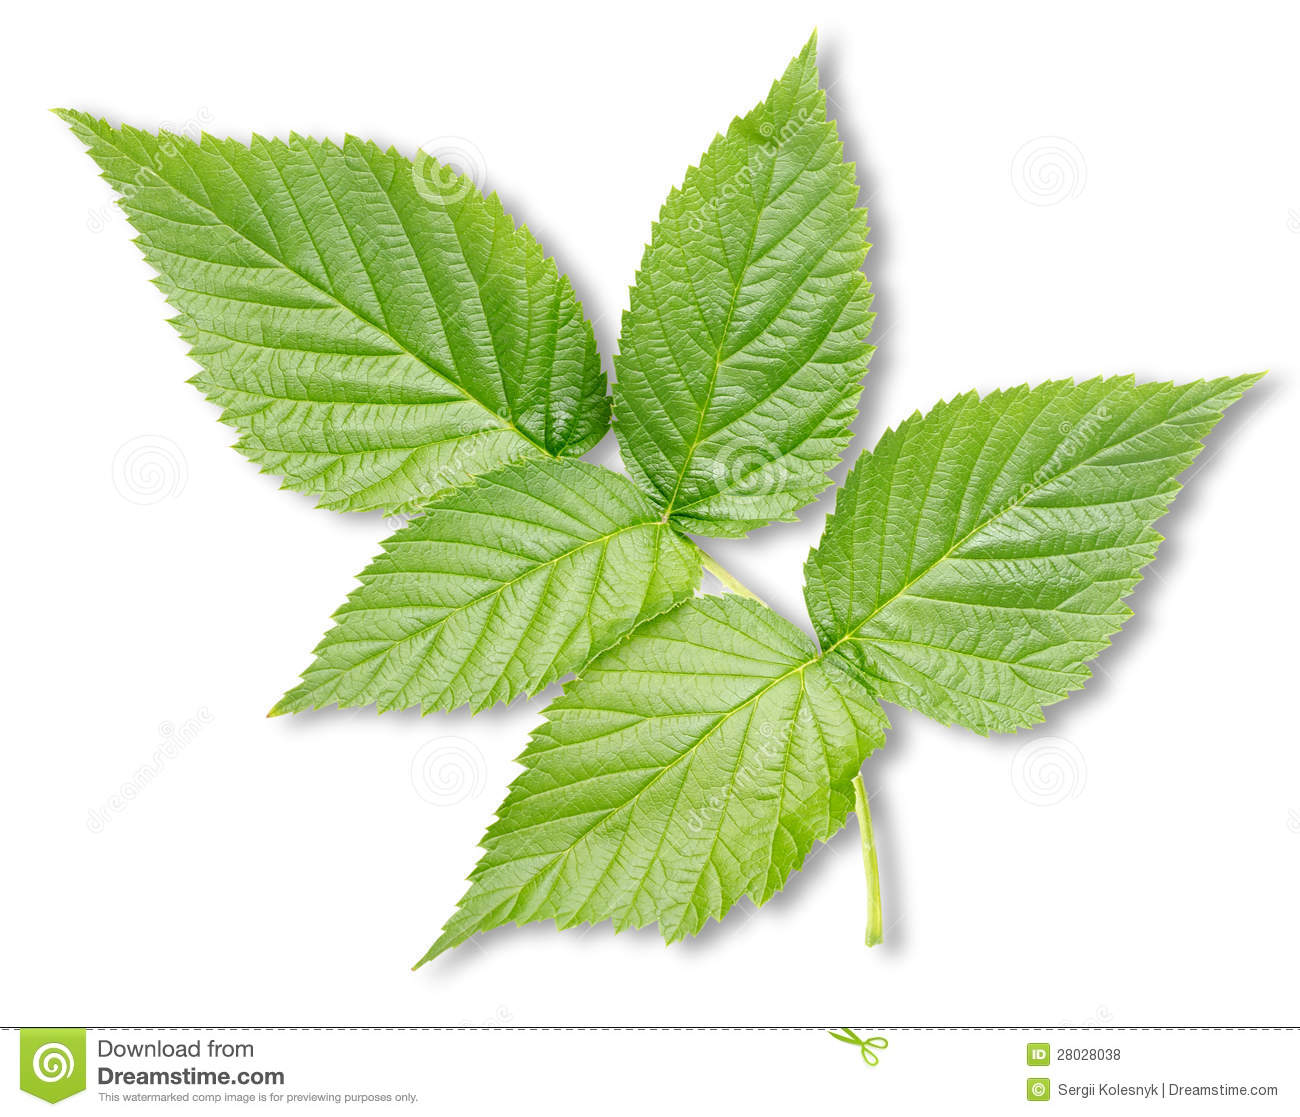
Labels: Raspberry leaf, Raspberry leaf, Raspberry leaf, Raspberry leaf, Raspberry leaf